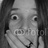
Emotion: surprise